Brushtalk

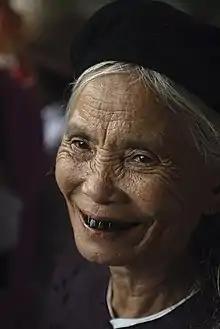
An old Vietnamese woman with blackened teeth.

About a hundred of Phan Bội Châu's brushtalks in Japan can be found in Phan Bội Châu's book, Chronicles of Phan Sào Nam (chữ Hán: ).